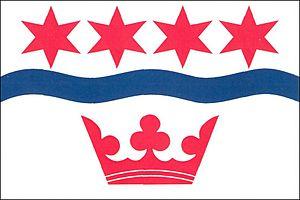
Nebanice est une commune du district de Cheb, dans la région de Karlovy Vary, en République tchèque. Sa population s'élevait à 341 habitants en 2018.